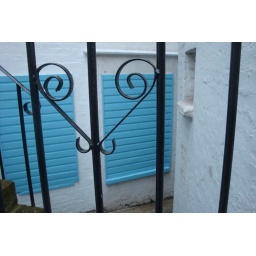
Blue hour - and blue window shields - fascinated by their color and contrast of new and the otherwise old walls and window nearby